Ischemic cardiomyopathy

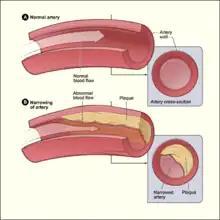
Atherosclerosis one of the causes of this condition

Ischemic cardiomyopathy is a type of cardiomyopathy caused by a narrowing of the coronary arteries which supply blood to the heart. Typically, patients with ischemic cardiomyopathy have a history of acute myocardial infarction, however, it may occur in patients with coronary artery disease, but without a past history of acute myocardial infarction. This cardiomyopathy is one of the leading causes of sudden cardiac death. The adjective ischemic means characteristic of, or accompanied by, ischemia — local anemia due to mechanical obstruction of the blood supply.